Patricia C. Lewis

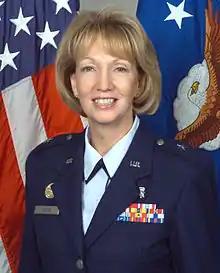
U.S. Air Force Photo

Brigadier General Patricia C. Lewis was Assistant Surgeon General, Medical Plans and Programs, and Chief of the Medical Service Corps, Office of the Surgeon General, Bolling Air Force Base, D.C. As the Air Force Medical Service senior programmer, General Lewis’ key responsibilities were integrating, analyzing and defending the Defense Health Program and medical elements of Air Force funding during the Program Objective Memoranda, Program Budget Decision and Program Decision Memorandum. She provided expert consultative leadership for all of the Air Force Medical Service. The Medical Service supports the activities of 39,000 personnel serving 2.6 million beneficiaries through 75 medical treatment facilities worldwide with a budget of $6.3 billion. In her dual role as Chief of the Medical Service Corps, General Lewis was the senior healthcare administrator in the Air Force and responsible for accessions, development and management of 1,100 healthcare administrative professionals in the corps.